Bastimentos, Portobelo

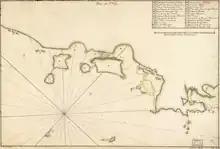
Spanish map circa 1700 showing Portobelo, Puerto de Bastimentos, Isla Grande de Bastimentos and Isla de Bastimentos Chica, with an inverted anchor marking the anchorage; orientation with south at top. Library of Congress

Although a complete list of crew members and payroll details survive from his 4th Voyage, Columbus's own journal of this particular stage of his Voyage has not survived. However one of his letters did survive and more importantly his son Ferdinand Columbus, who as a young boy had accompanied his father, later wrote an account of the Voyage. Ferdinand relates as follows regarding the discovery of Bastimentos, the expedition having just discovered and named the port of Porto Bello, 8 miles to the west of Bastimentos: